LGBTQ culture in New York City

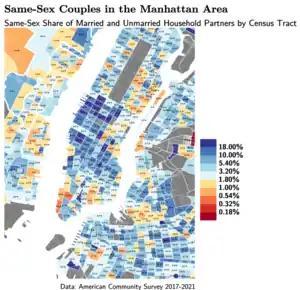
Map of Same-Sex Couples in Manhattan

Manhattan is the epicenter of LGBTQ culture. The Christopher Street area of the West Village portion of Greenwich Village in Manhattan was the historical hub of gay life in New York City and continues to be a cultural center for the LGBT experience. Chelsea in Manhattan is another focal point of gay social life, and the East Village/Lower East Side area of Manhattan is also a gayborhood. Hell's Kitchen and Morningside Heights are additional Manhattan neighborhoods which have developed a significant LGBT presence of their own.